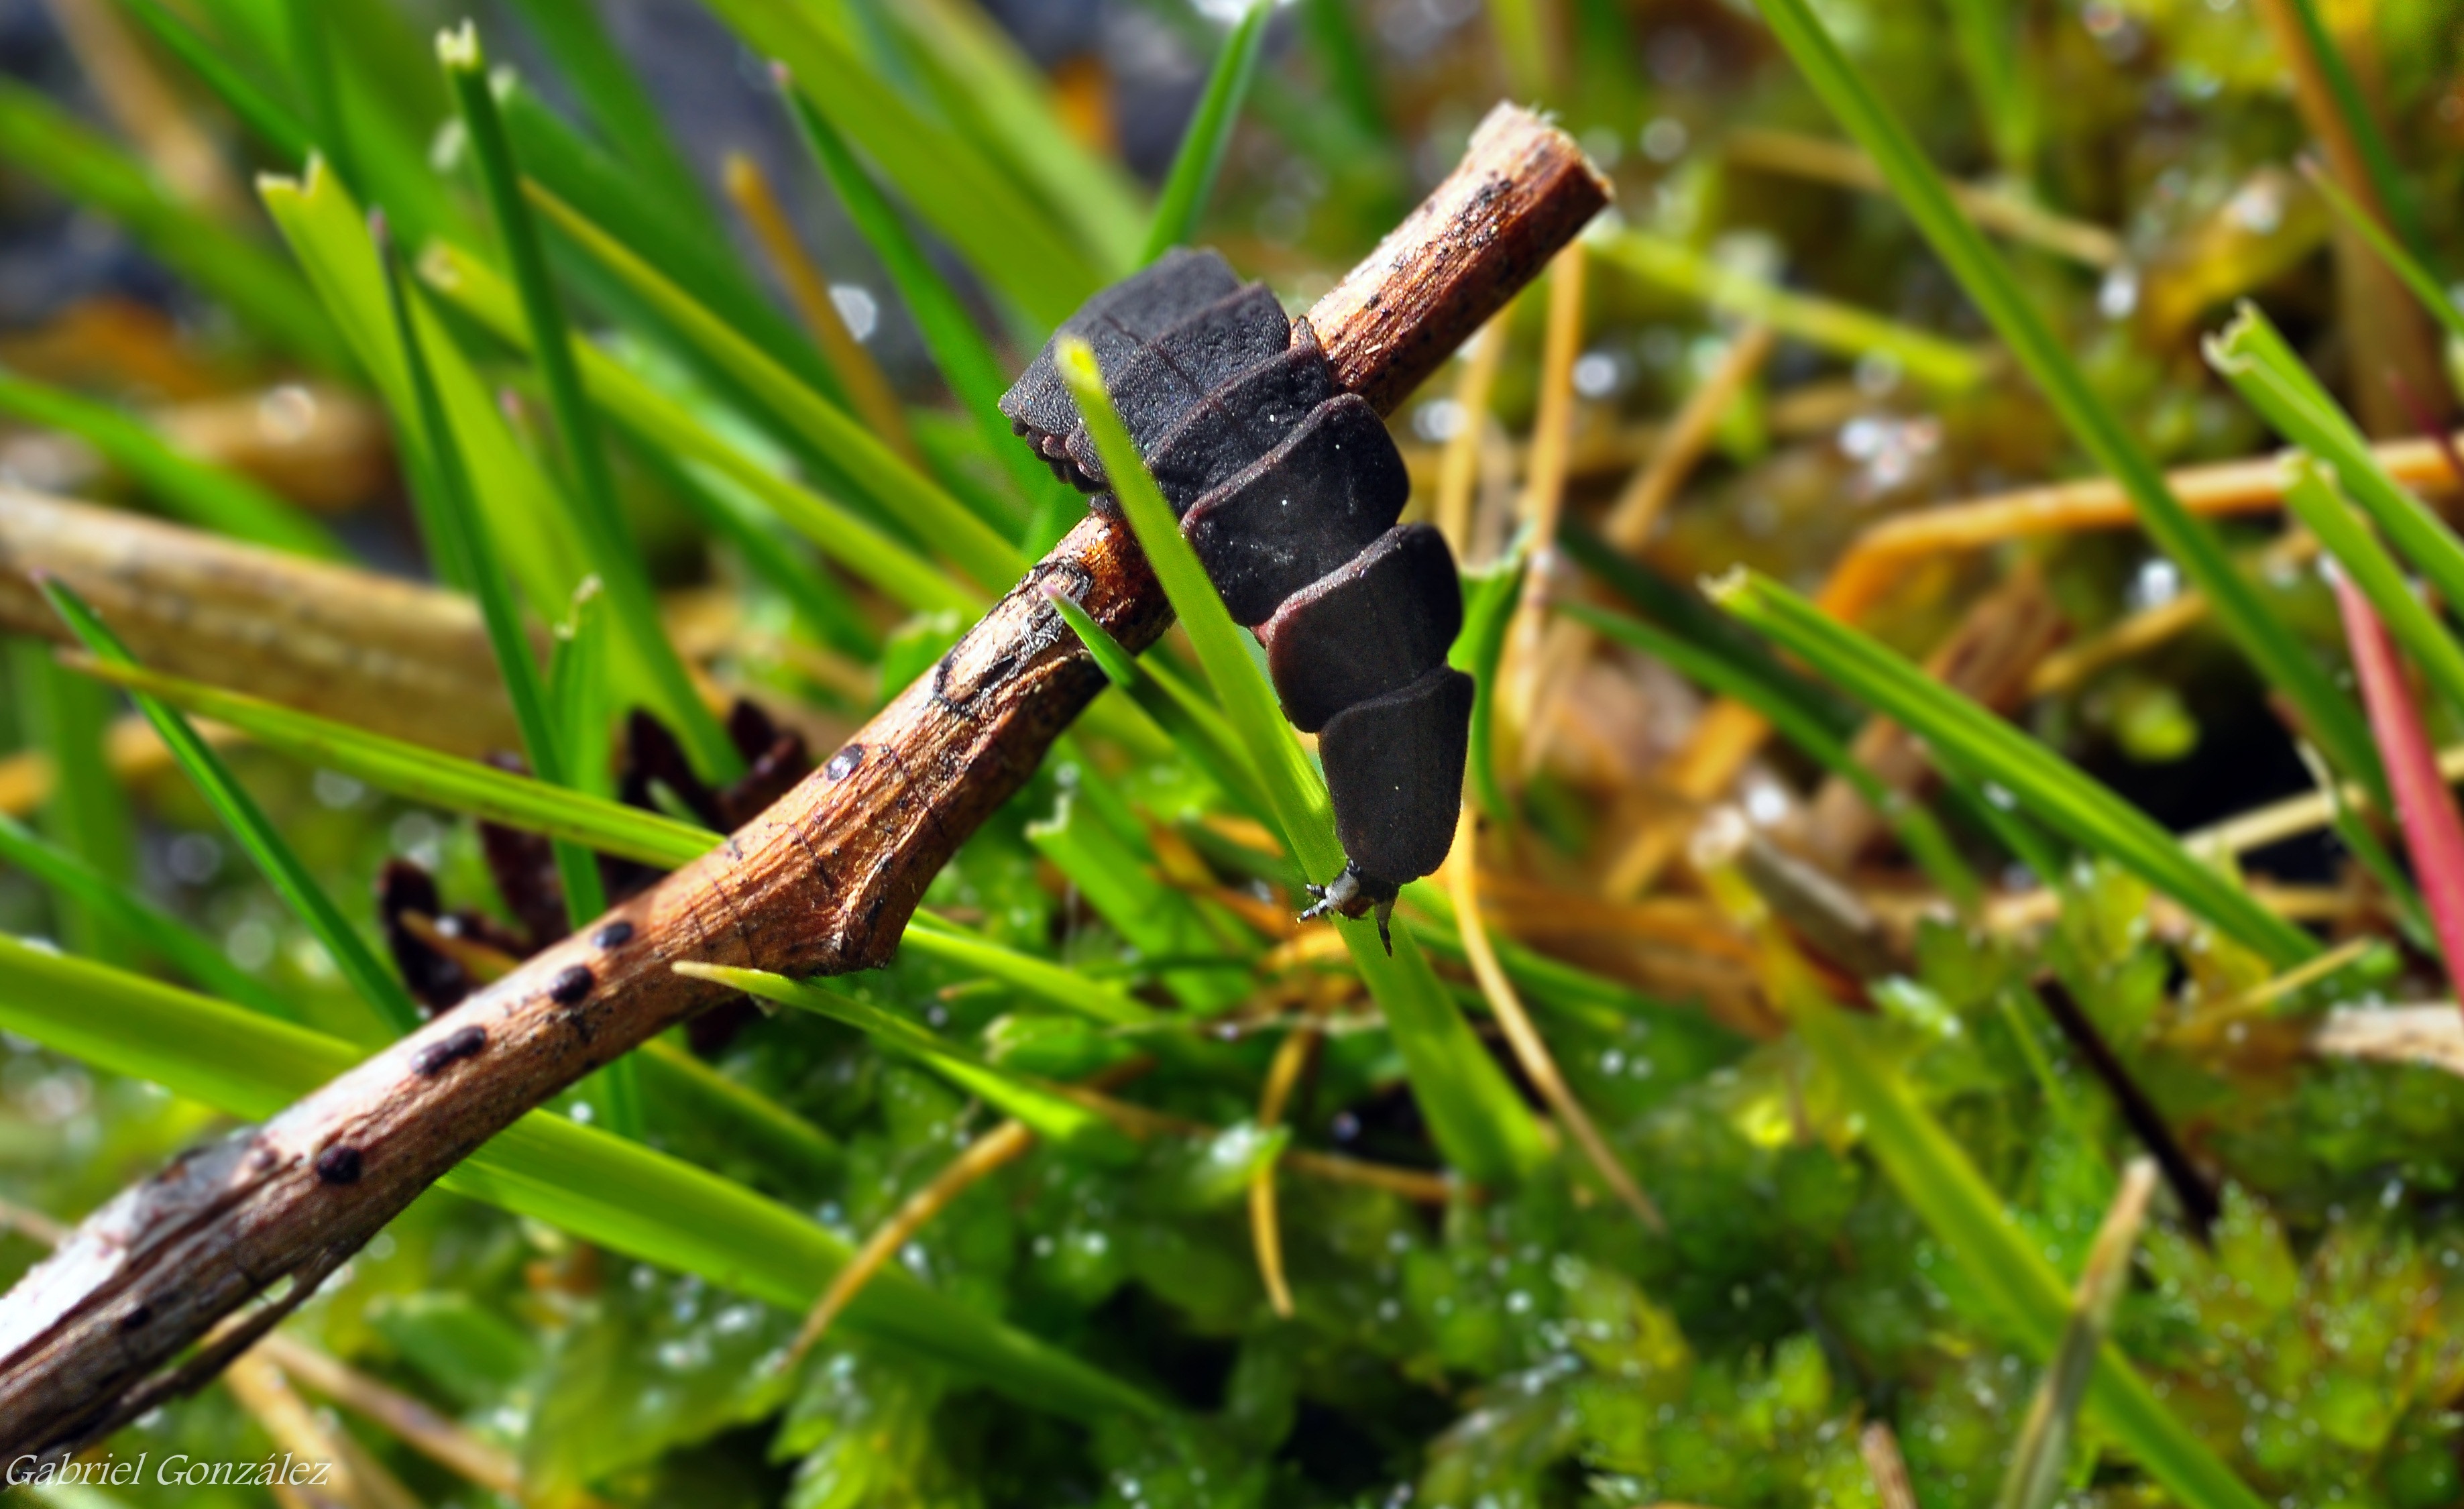
nature, grass, plant, lawn, flower, wildlife, green, insect, macro, fauna, invertebrate, animals, naturaleza, nikond90, ggl1, gaby1, xovesphoto, animales, gphoto, sigma105mm, macro photography